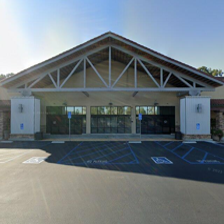
Label: streetView